Question: Please indicate a possible affordance area of the chair that can be used for sitting on
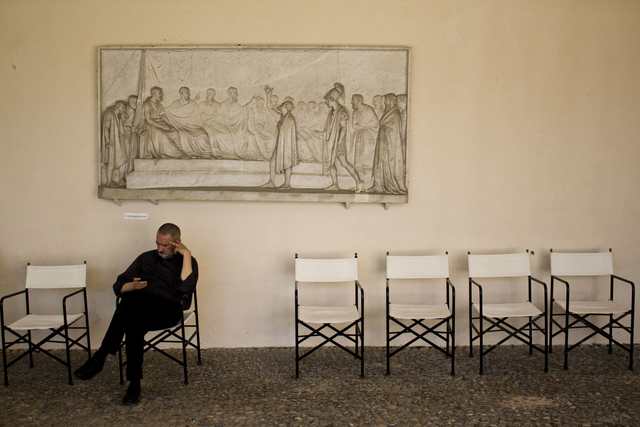
Answer: [555, 298.5, 623, 316.5]